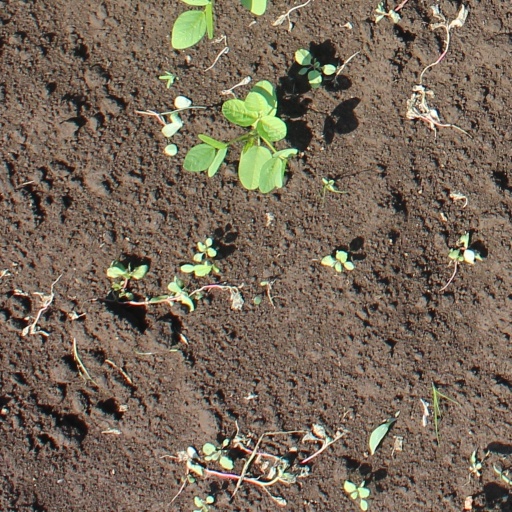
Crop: soybean